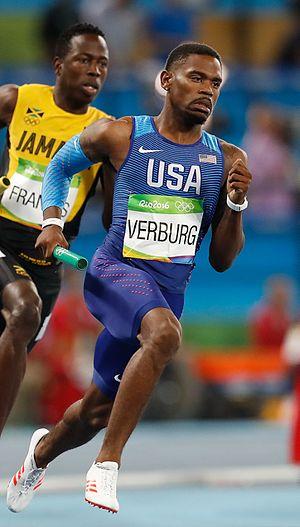
David Verburg est un athlète américain, spécialiste du 400 mètres.